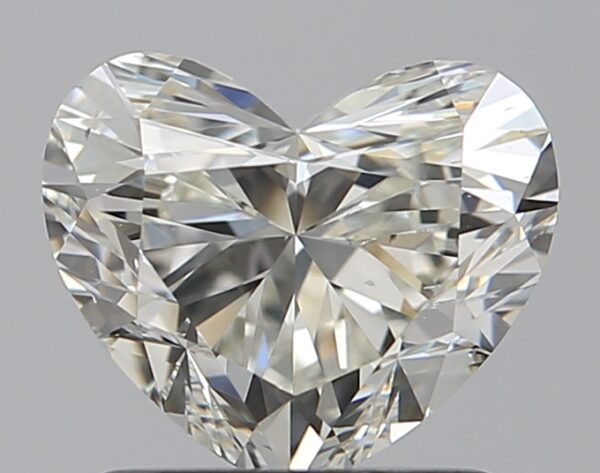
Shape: heart
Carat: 1.2
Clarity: VS2
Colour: J
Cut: EX
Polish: EX
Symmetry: EX
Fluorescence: M
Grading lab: GIA
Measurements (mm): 6.19 x 7.37 x 4.32